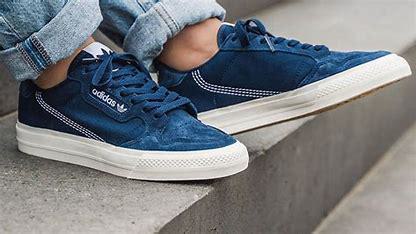
Brand: Adidas
Model: Continental Vulc